Uisge Ban Falls

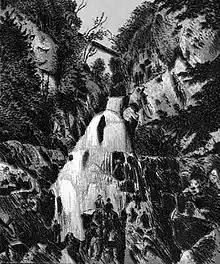
ca. 1900 A scrapbook image of Uisge Ban Falls. Item was donated to the Beaton Institute Archives by Malcolm McNeil of Boston.

Easach Ban is a section of the longer Falls Brook, which flows into the North Branch Baddeck River, and eventually to St. Patricks Channel of the Bras d'Or Lake.